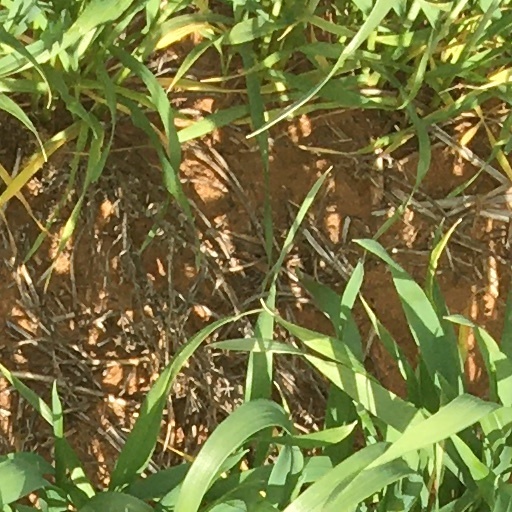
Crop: wheat